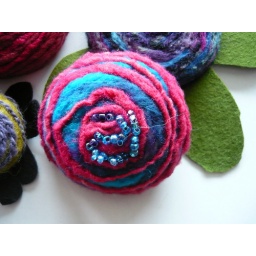
felted flower in aqua and pink